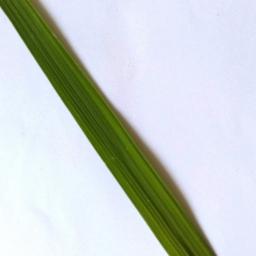
Label: Rice___Healthy